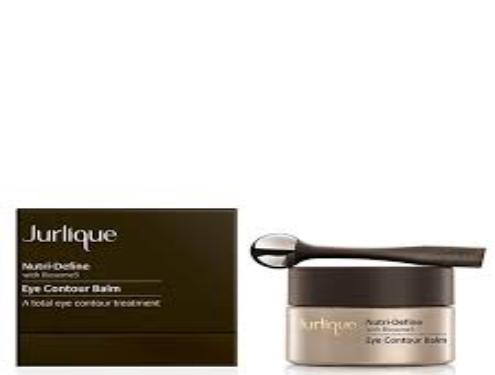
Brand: jurlique
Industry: Necessities